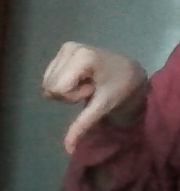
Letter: waw